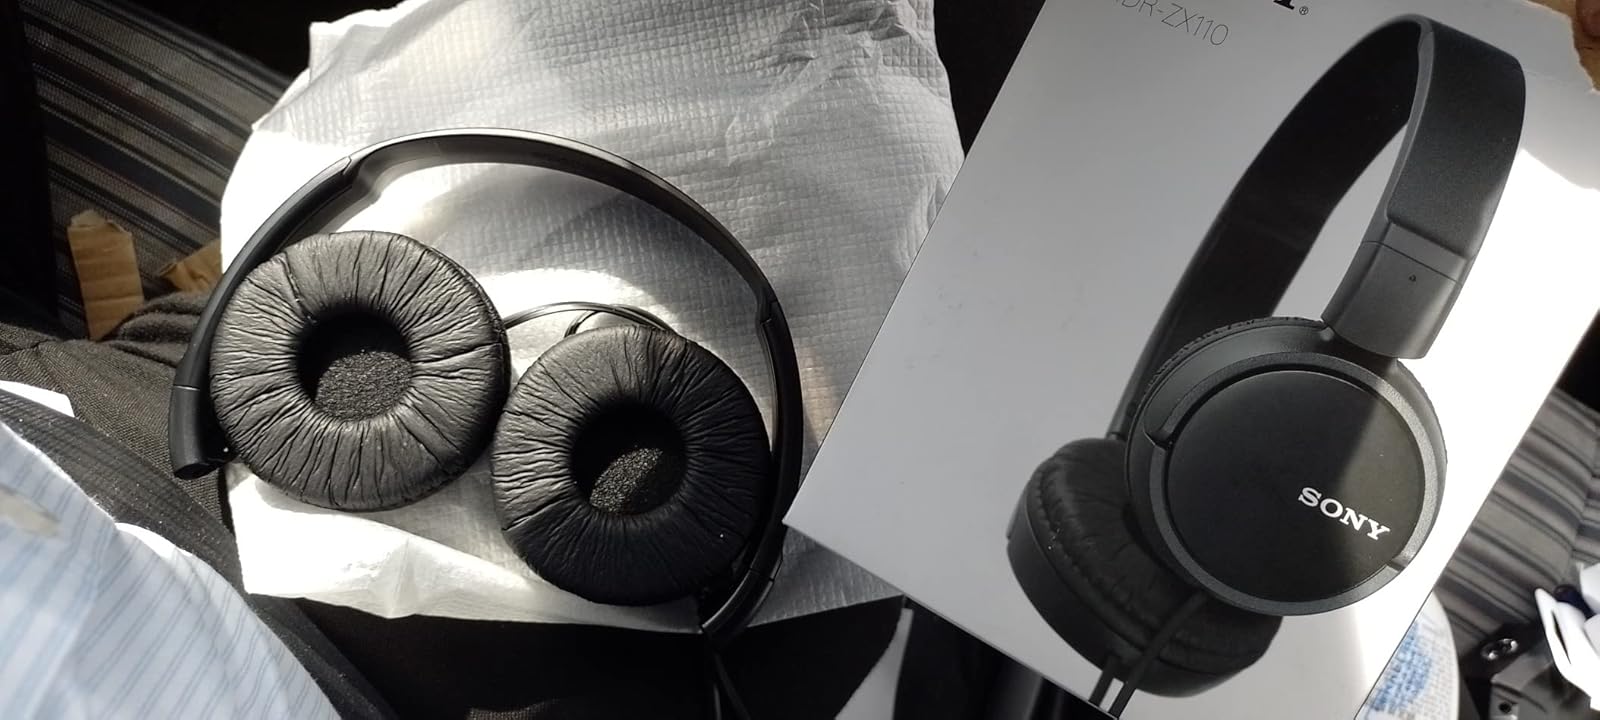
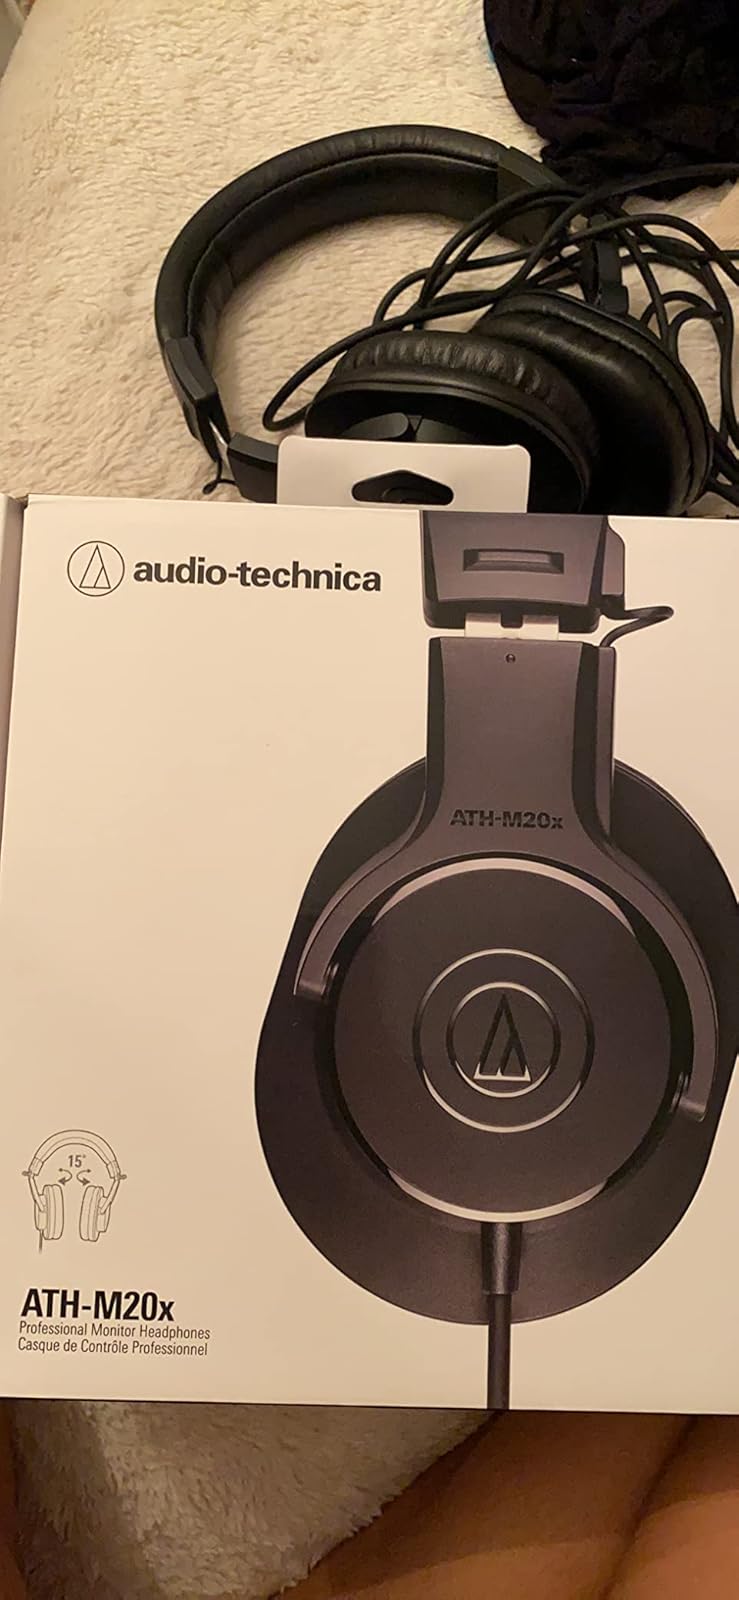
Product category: headphones
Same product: no